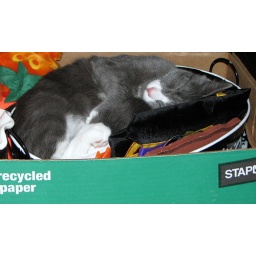
Cat in a pot in a box